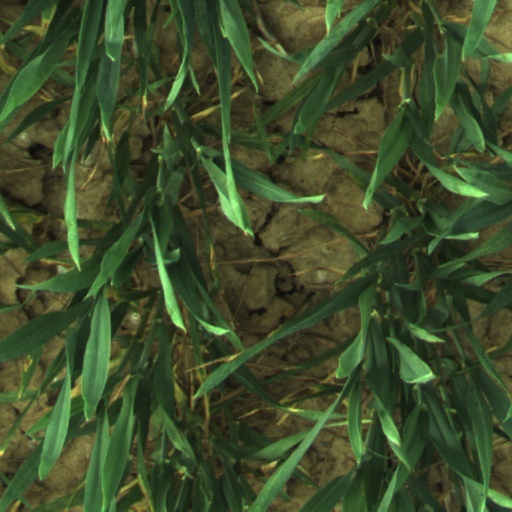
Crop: wheat